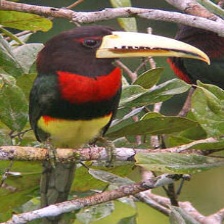
Species: IVORY BILLED ARACARI
Scientific name: PTEROGLOSSUS AZARA
ImageNet parent category: toucan